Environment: real
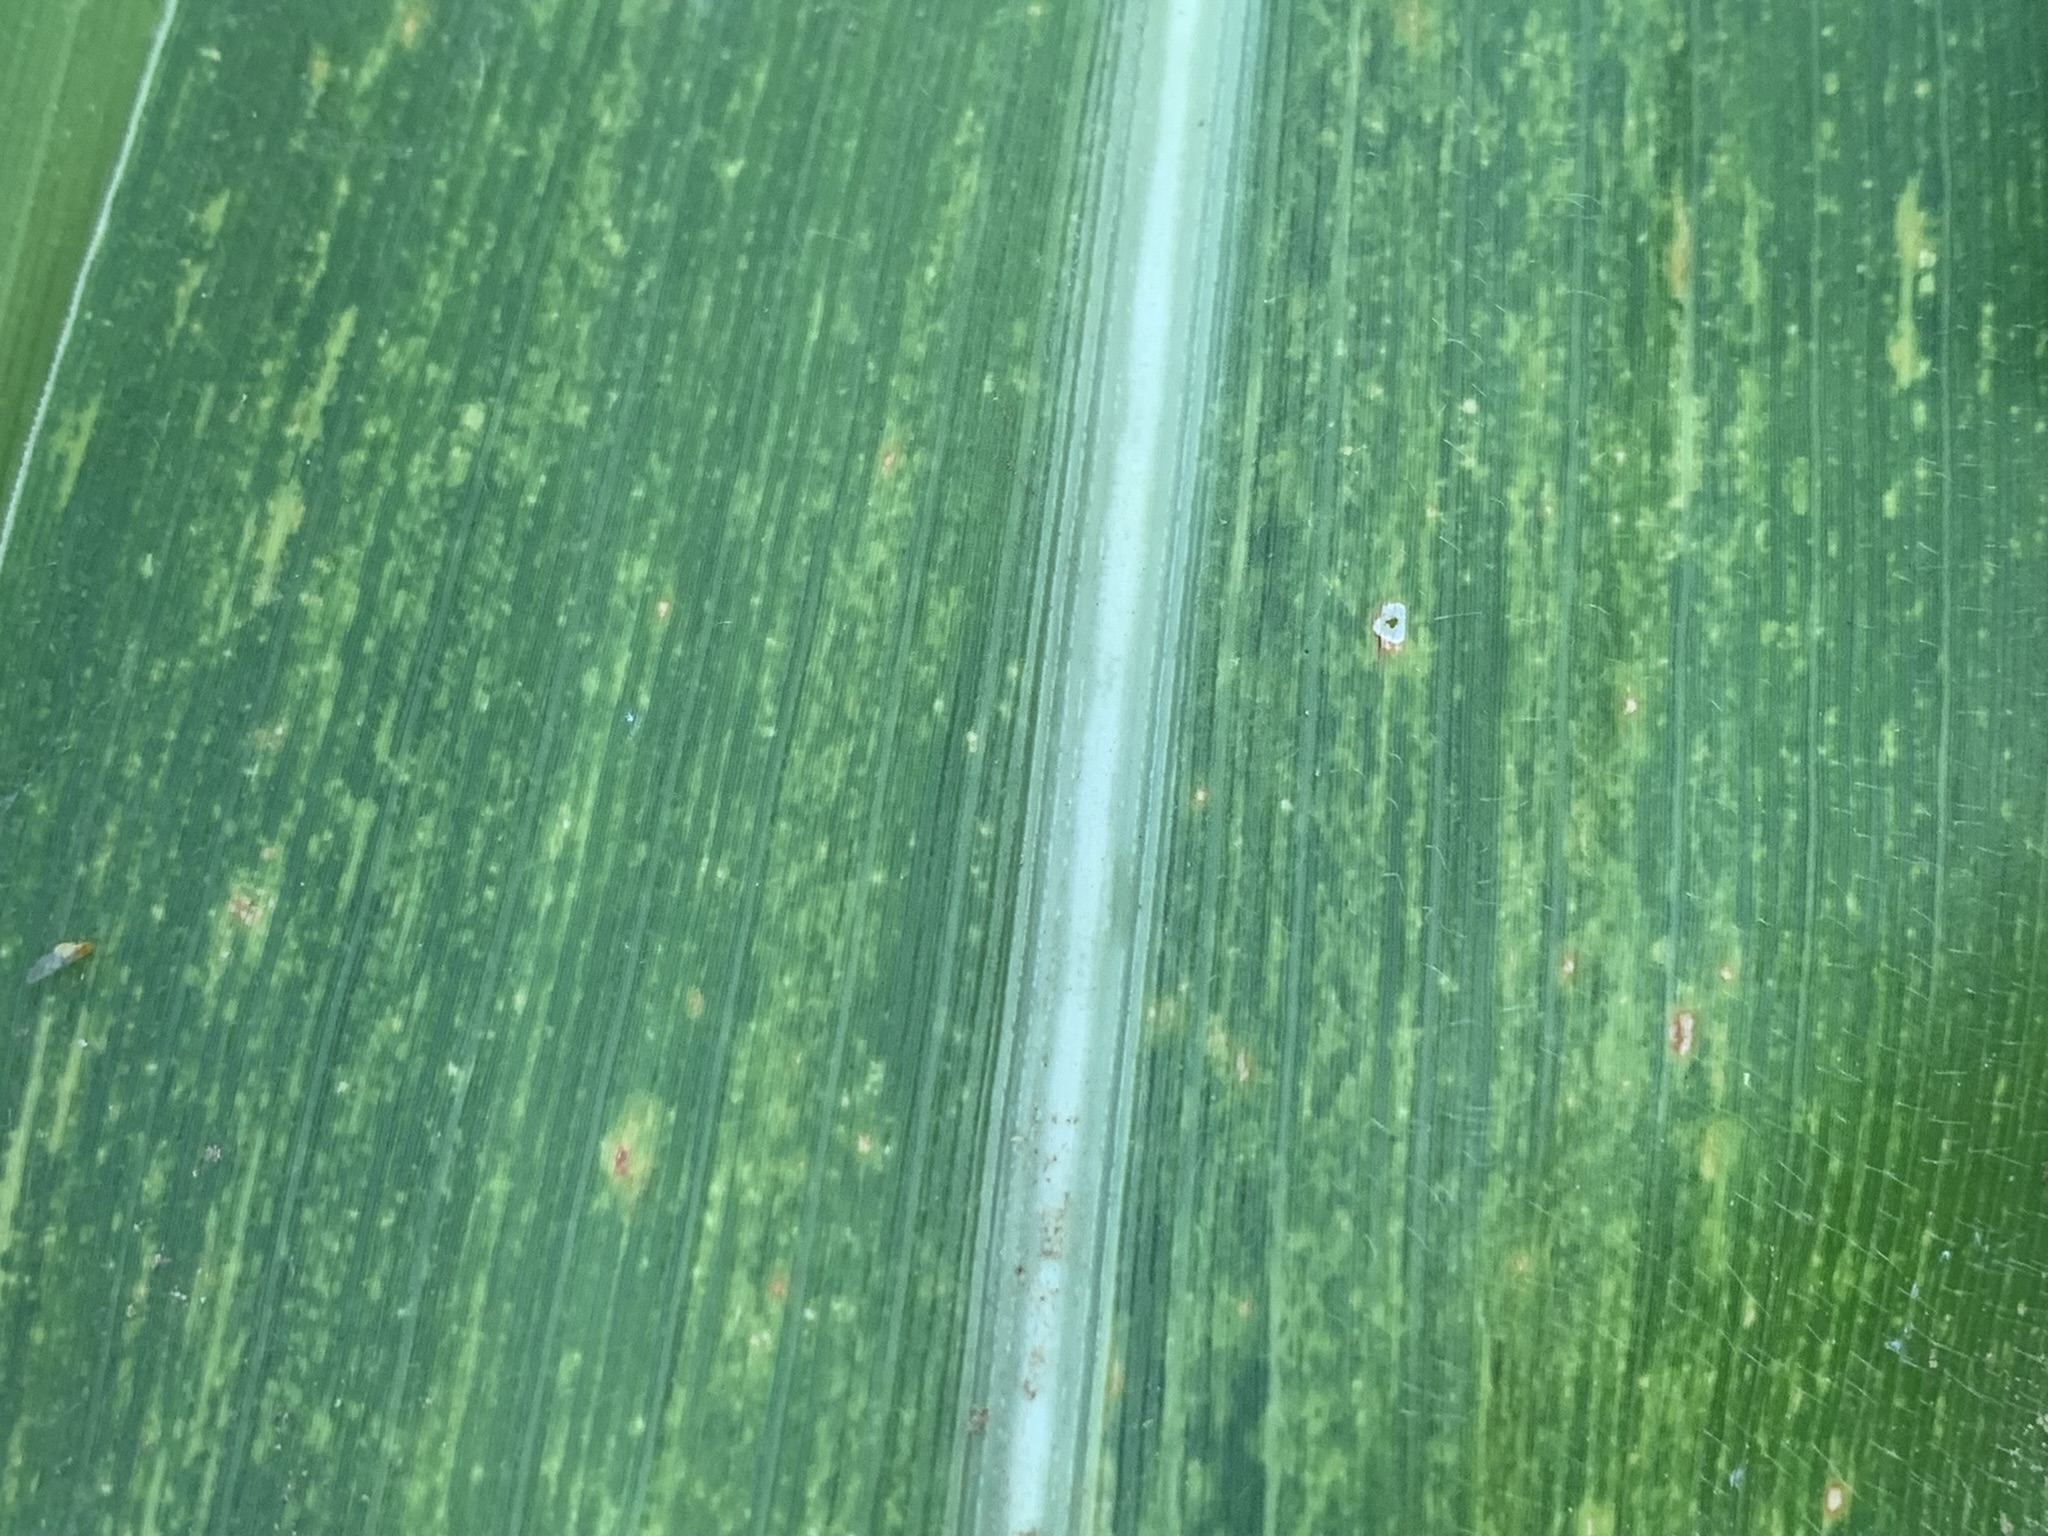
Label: lethal_necrosis